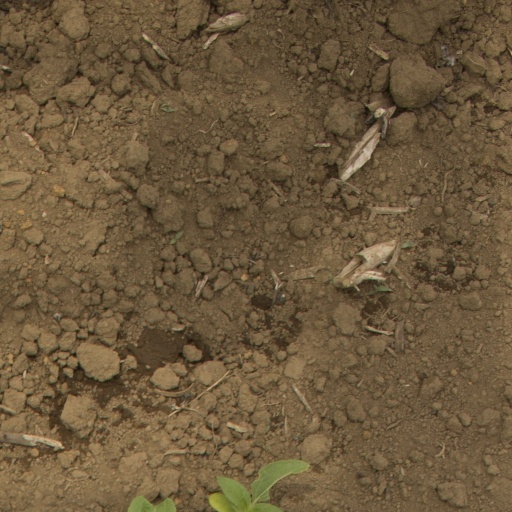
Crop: Jerusalem artichoke